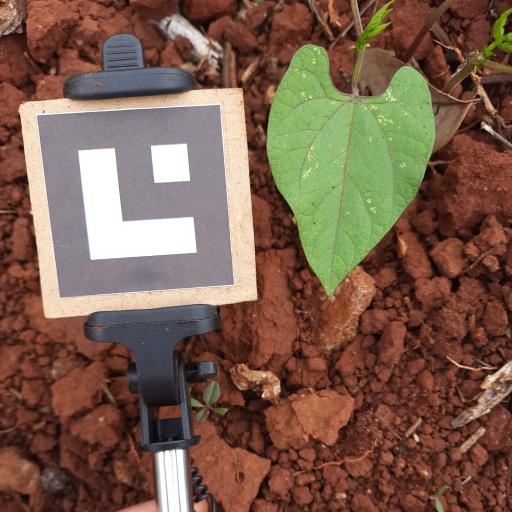
Observations: wavy surface, no eating holes, under shade